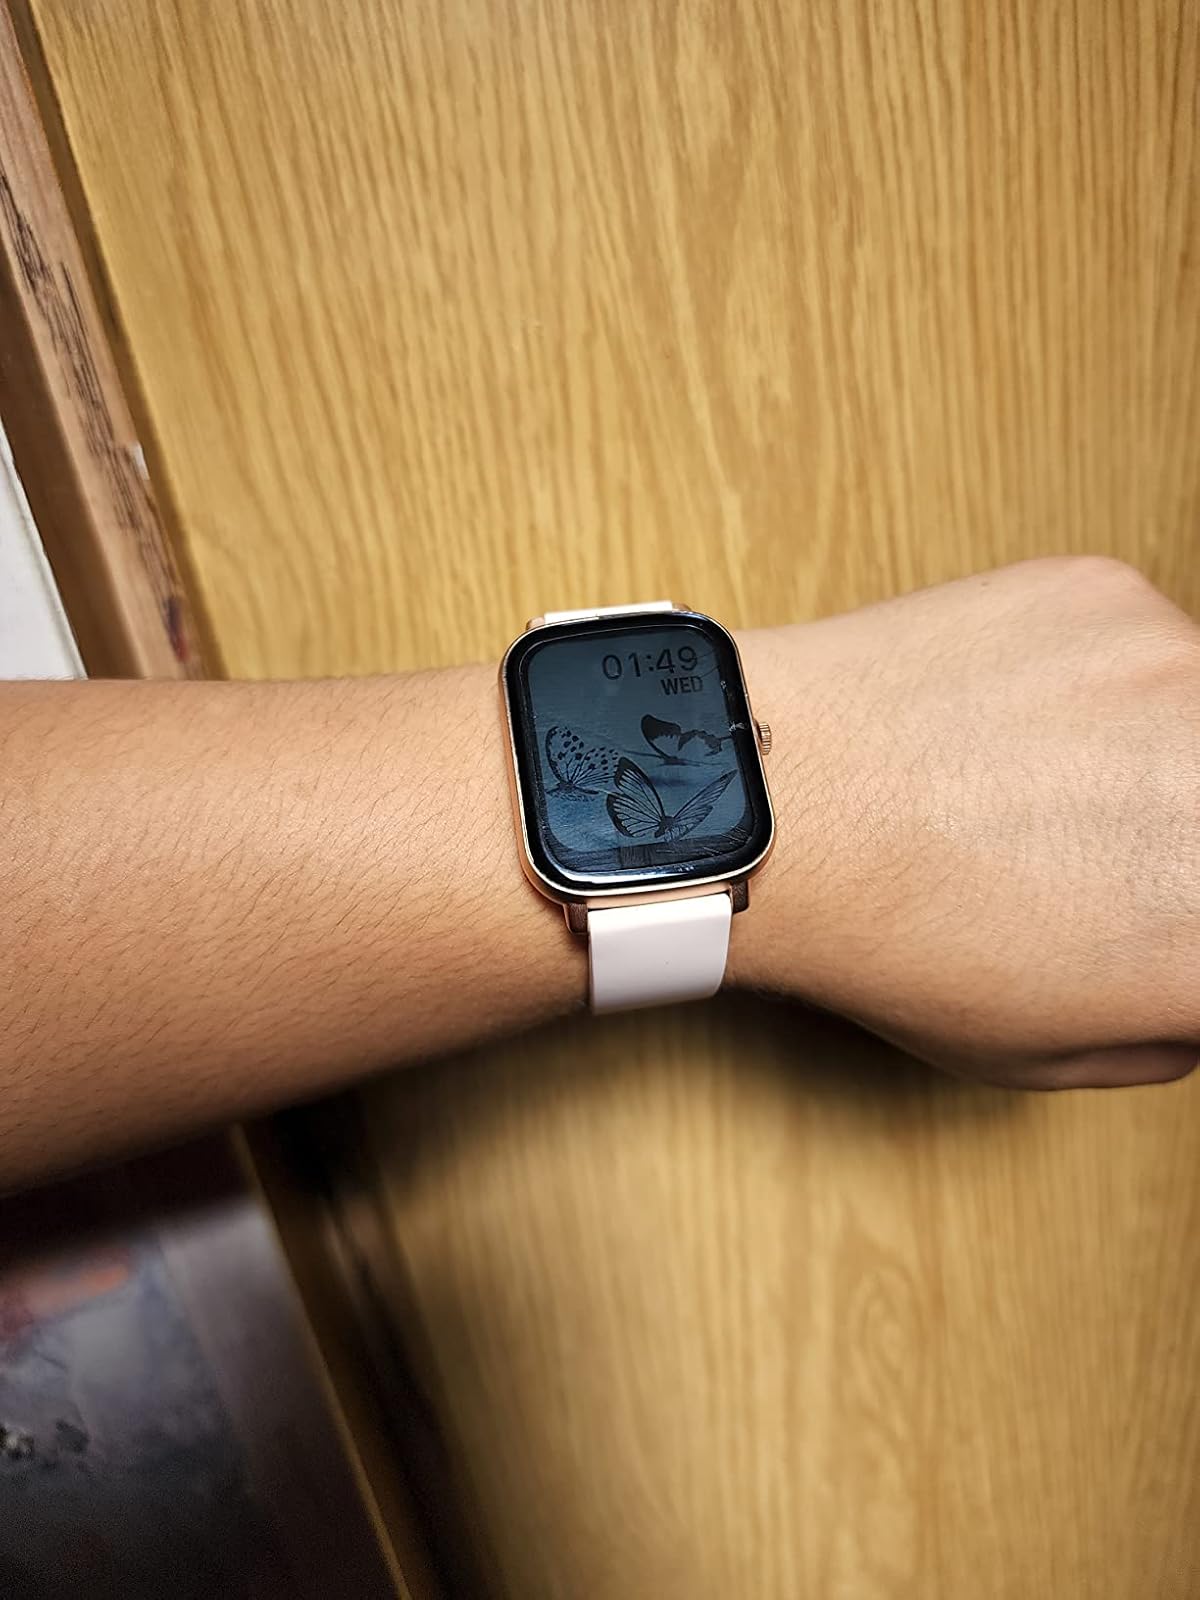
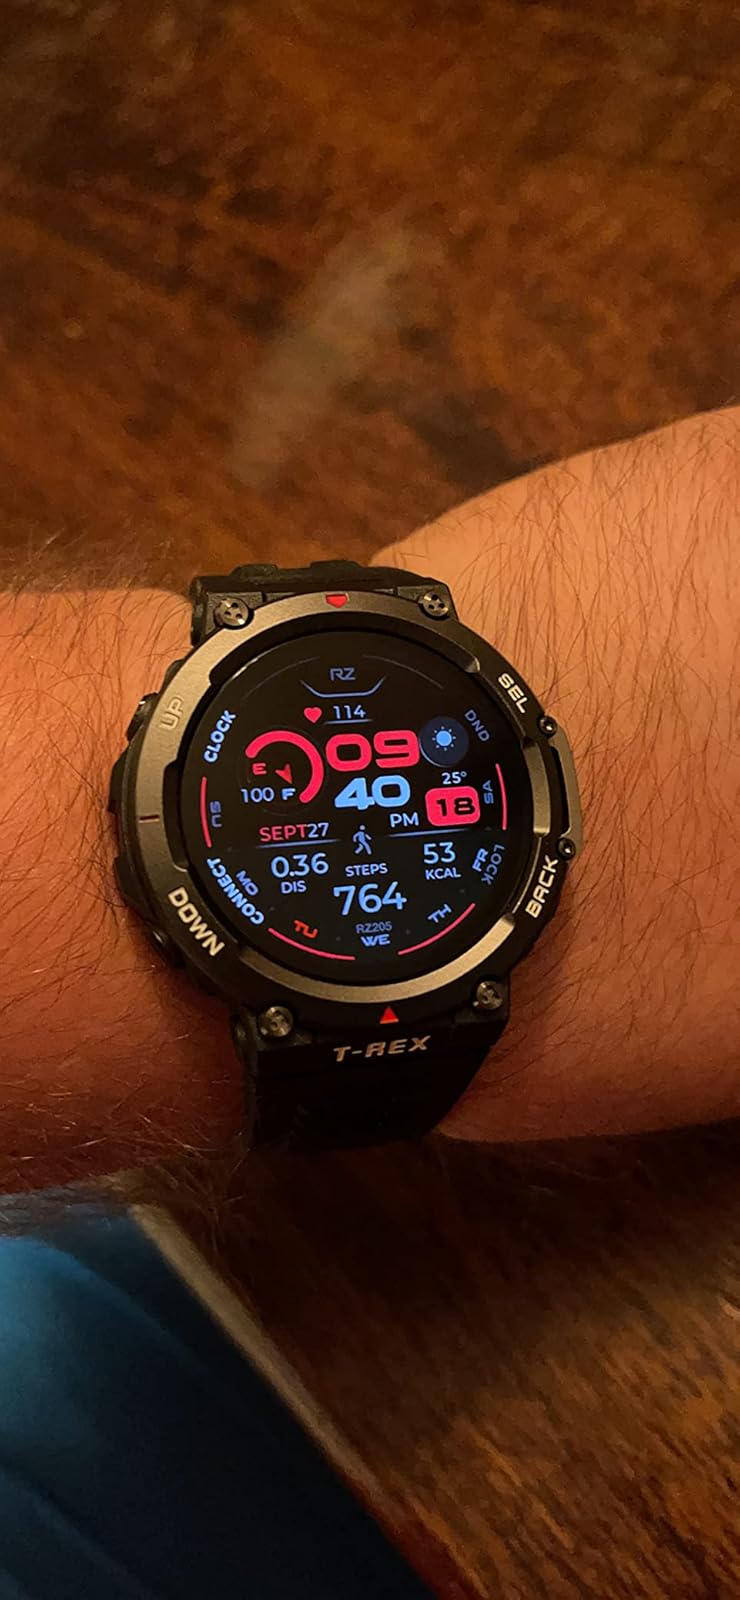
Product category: smartwatch
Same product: no